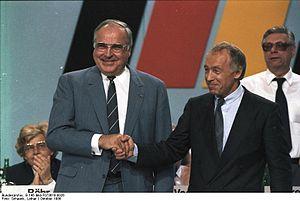
Heinrichjosef Georg Geißler, dit Heiner Geißler souvent écrit Geissler, est un homme politique allemand, né le 3 mars 1930 à Oberndorf am Neckar et mort le 12 septembre 2017 à Gleisweiler, qui appartenait à l'Union chrétienne-démocrate d'Allemagne et au mouvement ATTAC.